Osvaldas Matulionis

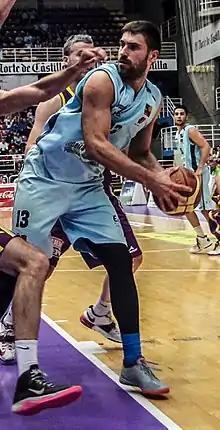
Matulionis with Breogán in 2016

Osvaldas Matulionis (born August 19, 1991) is a Lithuanian professional basketball player for Fuenlabrada of the Primera FEB. He plays in the small forward position. He played for the Lietuvos rytas Vilnius youth system between 2007 and 2009.